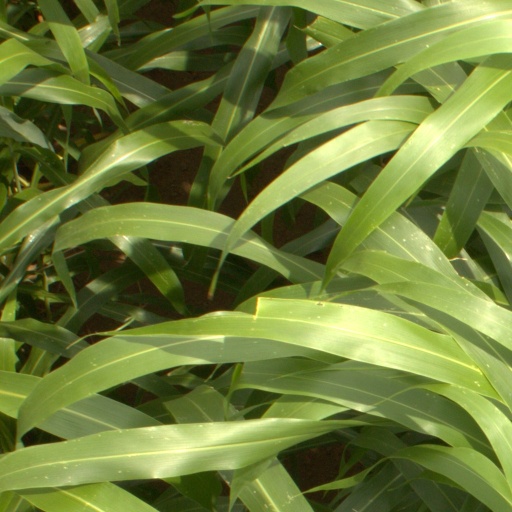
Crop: sorghum